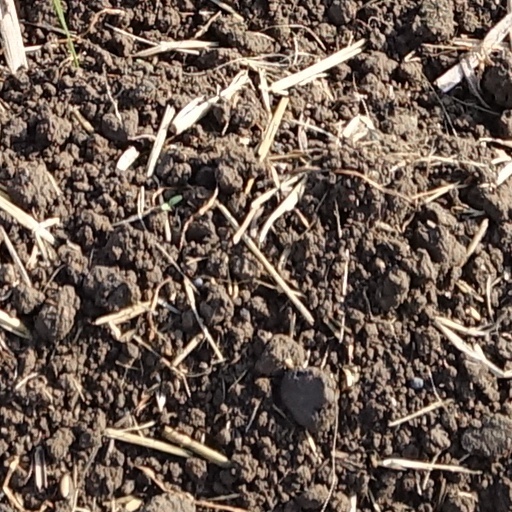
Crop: wheat